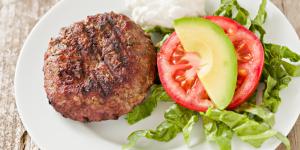
hamburguesas caseras con avena